The Lily (film)

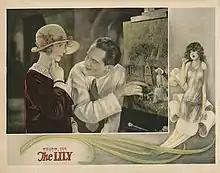
Lobby card

The Lily is a 1926 American silent drama film directed by Victor Schertzinger and written by Eve Unsell. It is based on the 1923 play "The Lily" by David Belasco. The film stars Belle Bennett, Ian Keith, Reata Hoyt, Barry Norton, John St. Polis, and Richard Tucker. The film was released on October 3, 1926, by Fox Film Corporation.